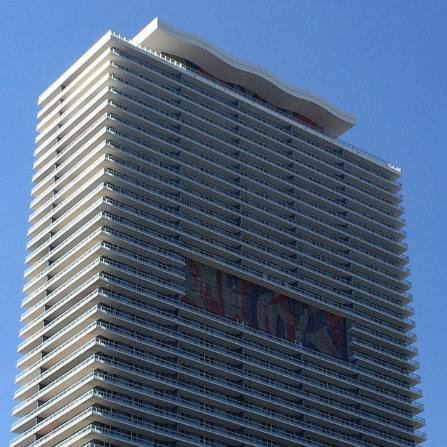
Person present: No